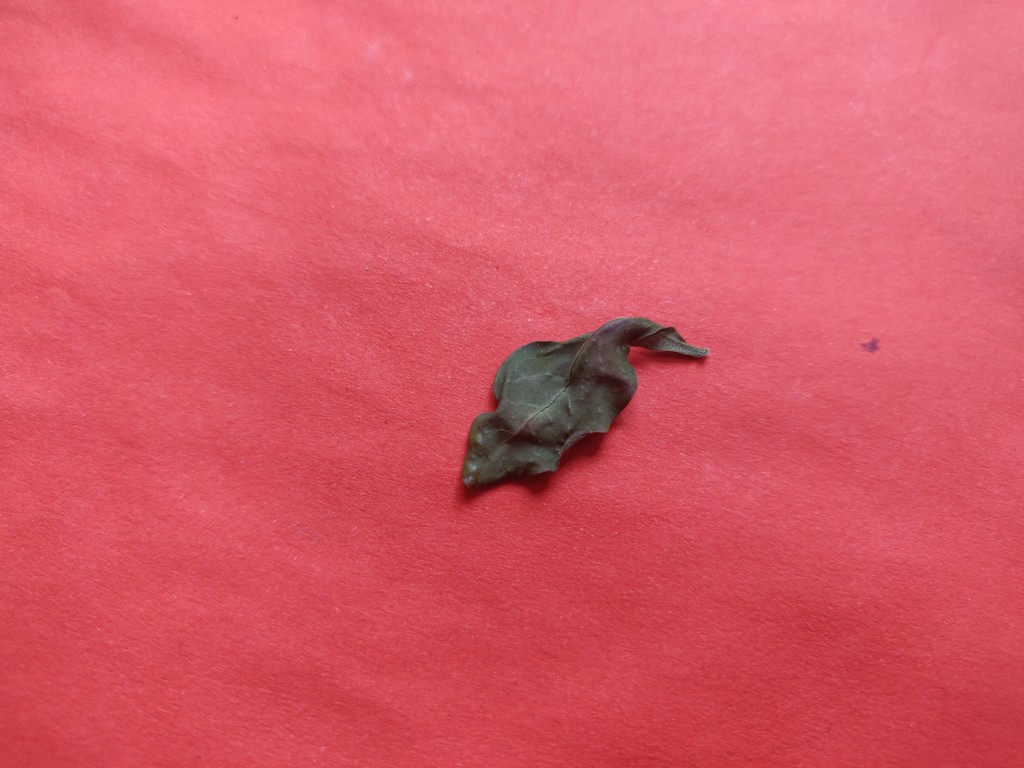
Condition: Dried
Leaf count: single
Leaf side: unknown